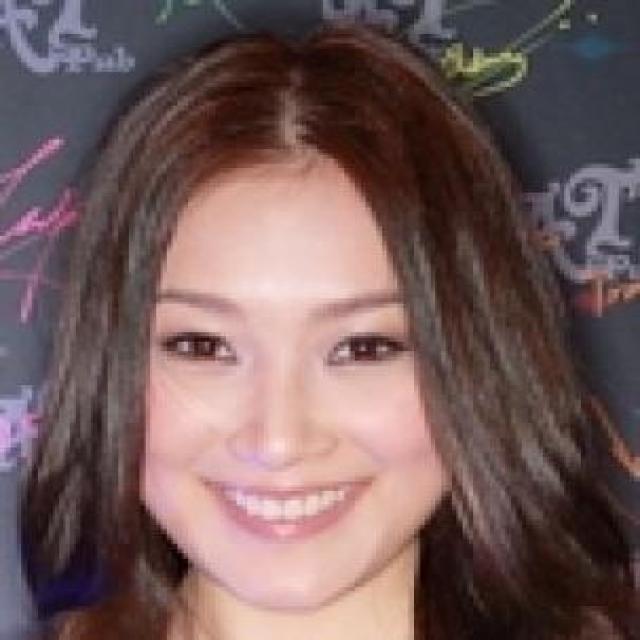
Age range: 21-44